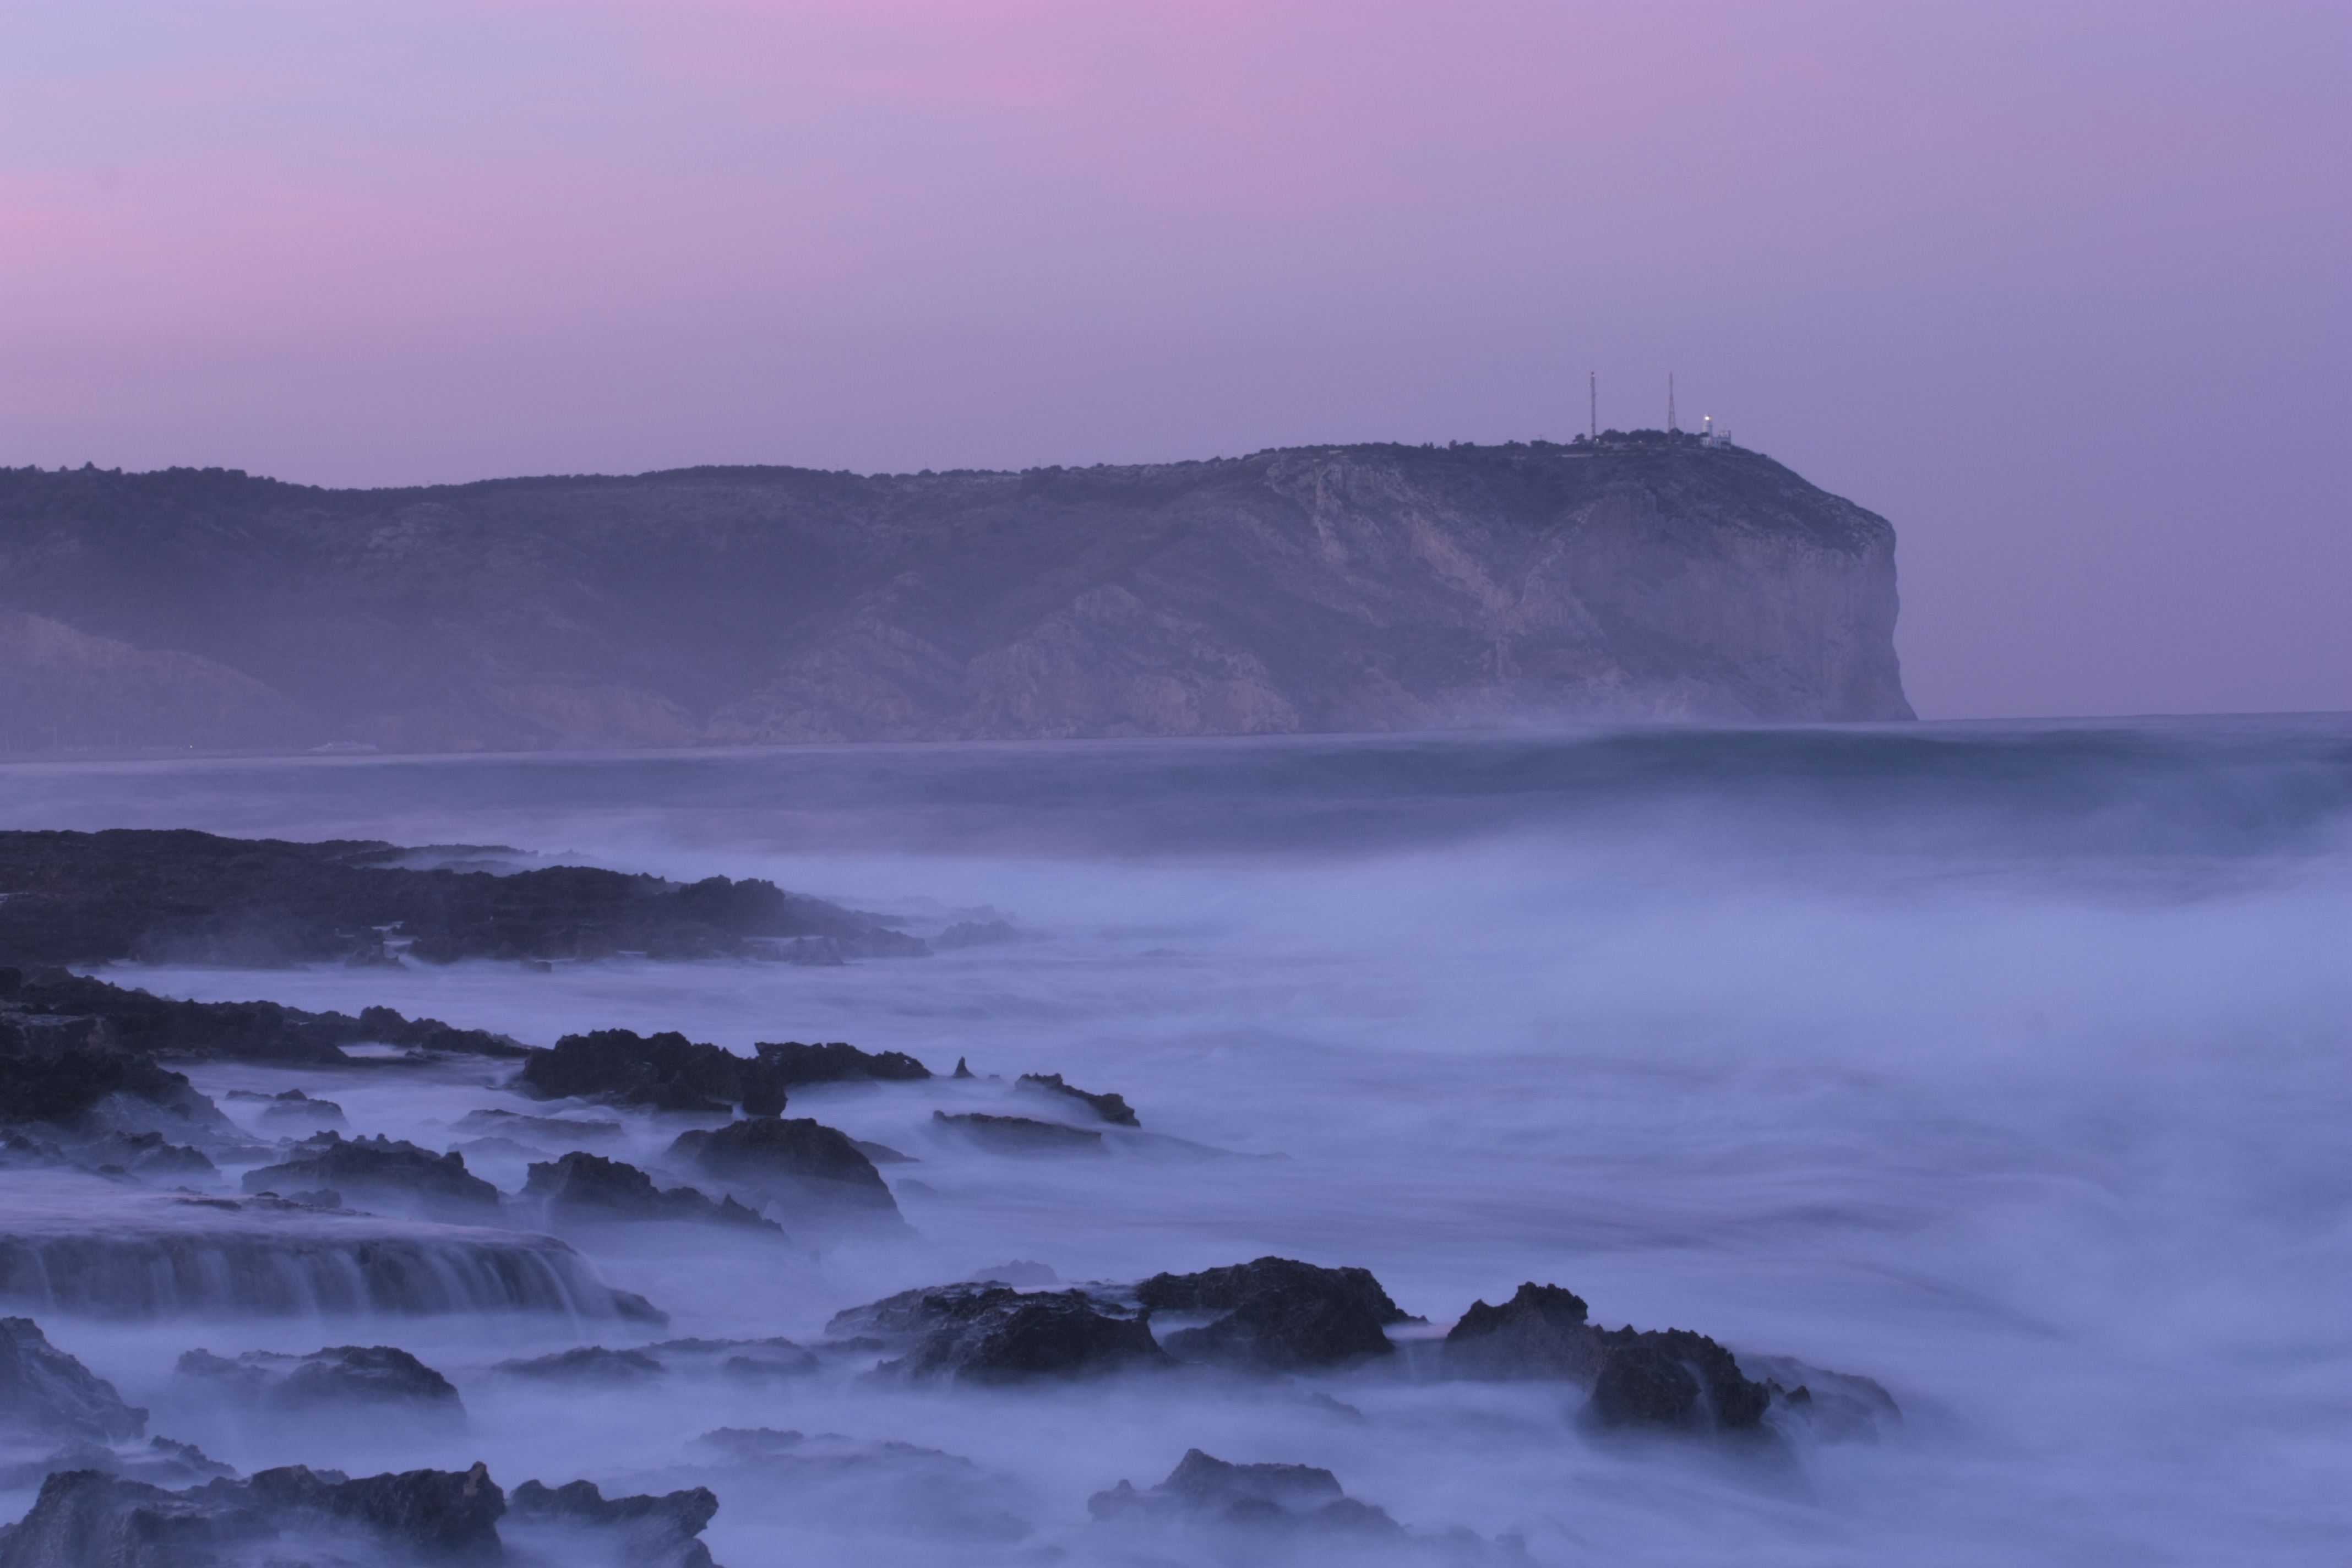
sea, coast, water, rock, ocean, horizon, cloud, lighthouse, fog, sunrise, mist, night, morning, shore, wave, dawn, cliff, dusk, weather, bay, terrain, body of water, cape, temporary, javea, atmospheric phenomenon, wind wave